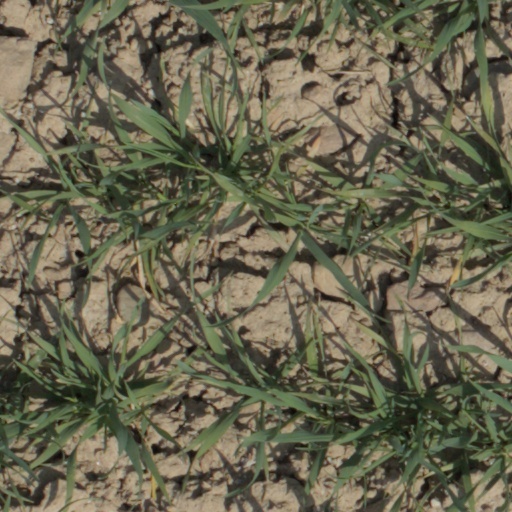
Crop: wheat